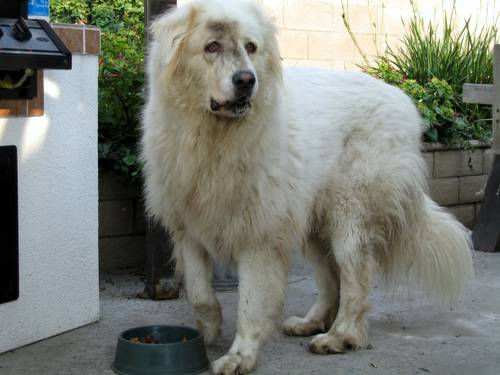
Animal: dog
Breed: great_pyrenees